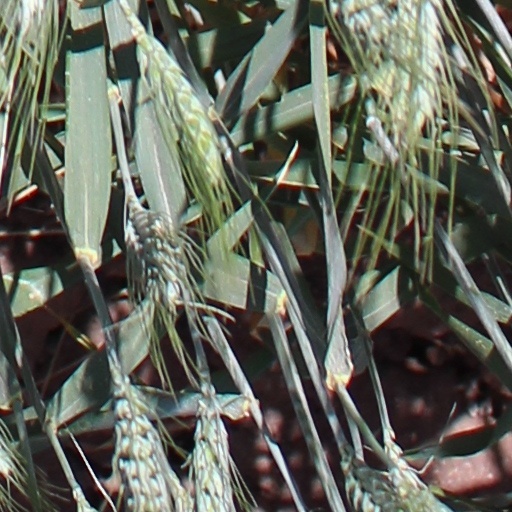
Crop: wheat